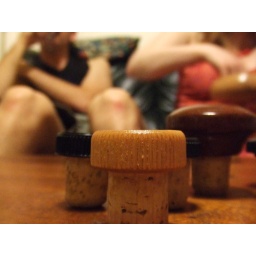
Turns out Kathy has a record of past whiskey purchases, in the from of a very attractive wooden bowl of corks.